Chasmataspidida

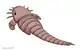
Reconstruction of "Octoberaspis ushakovi"

Well preserved chasmataspidids were recovered from the early Devonian of October Revolution Island, part of the Severnaya Zemlya group in the Russian Arctic. Originally briefly described as eurypterids, they were formally described as "Octoberaspis ushakovi" by Jason Dunlop in 2002. "Octoberaspis" is one of the few chasmataspidids with well-documented opisthosomal appendages, reveal some characters previously though to be eurypterid-exclusive were also shared by chasmataspidid as well.